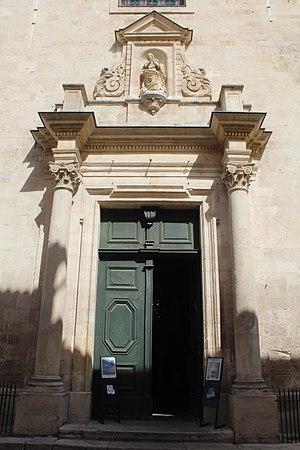
Cathédrale Sainte-Anne d'Apt.